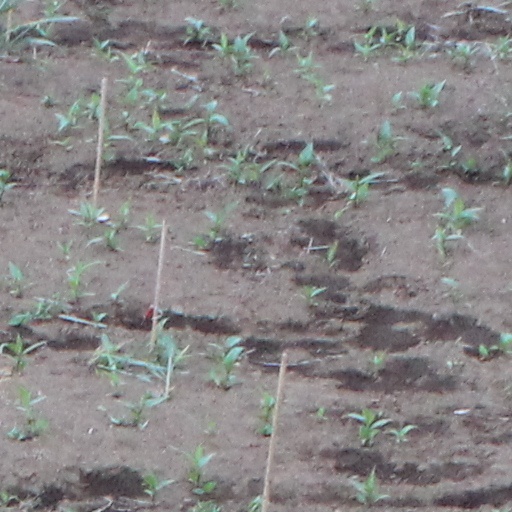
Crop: wheat